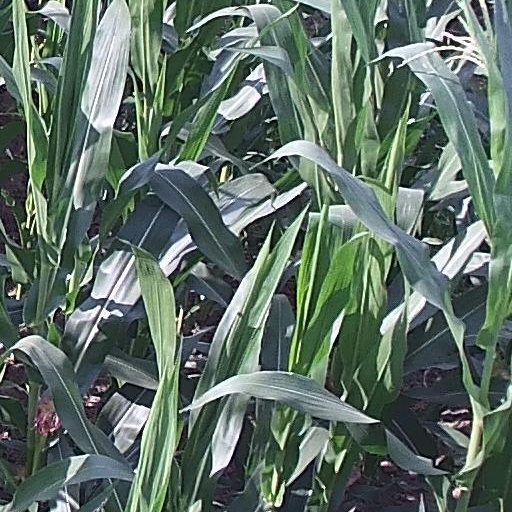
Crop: maize; corn